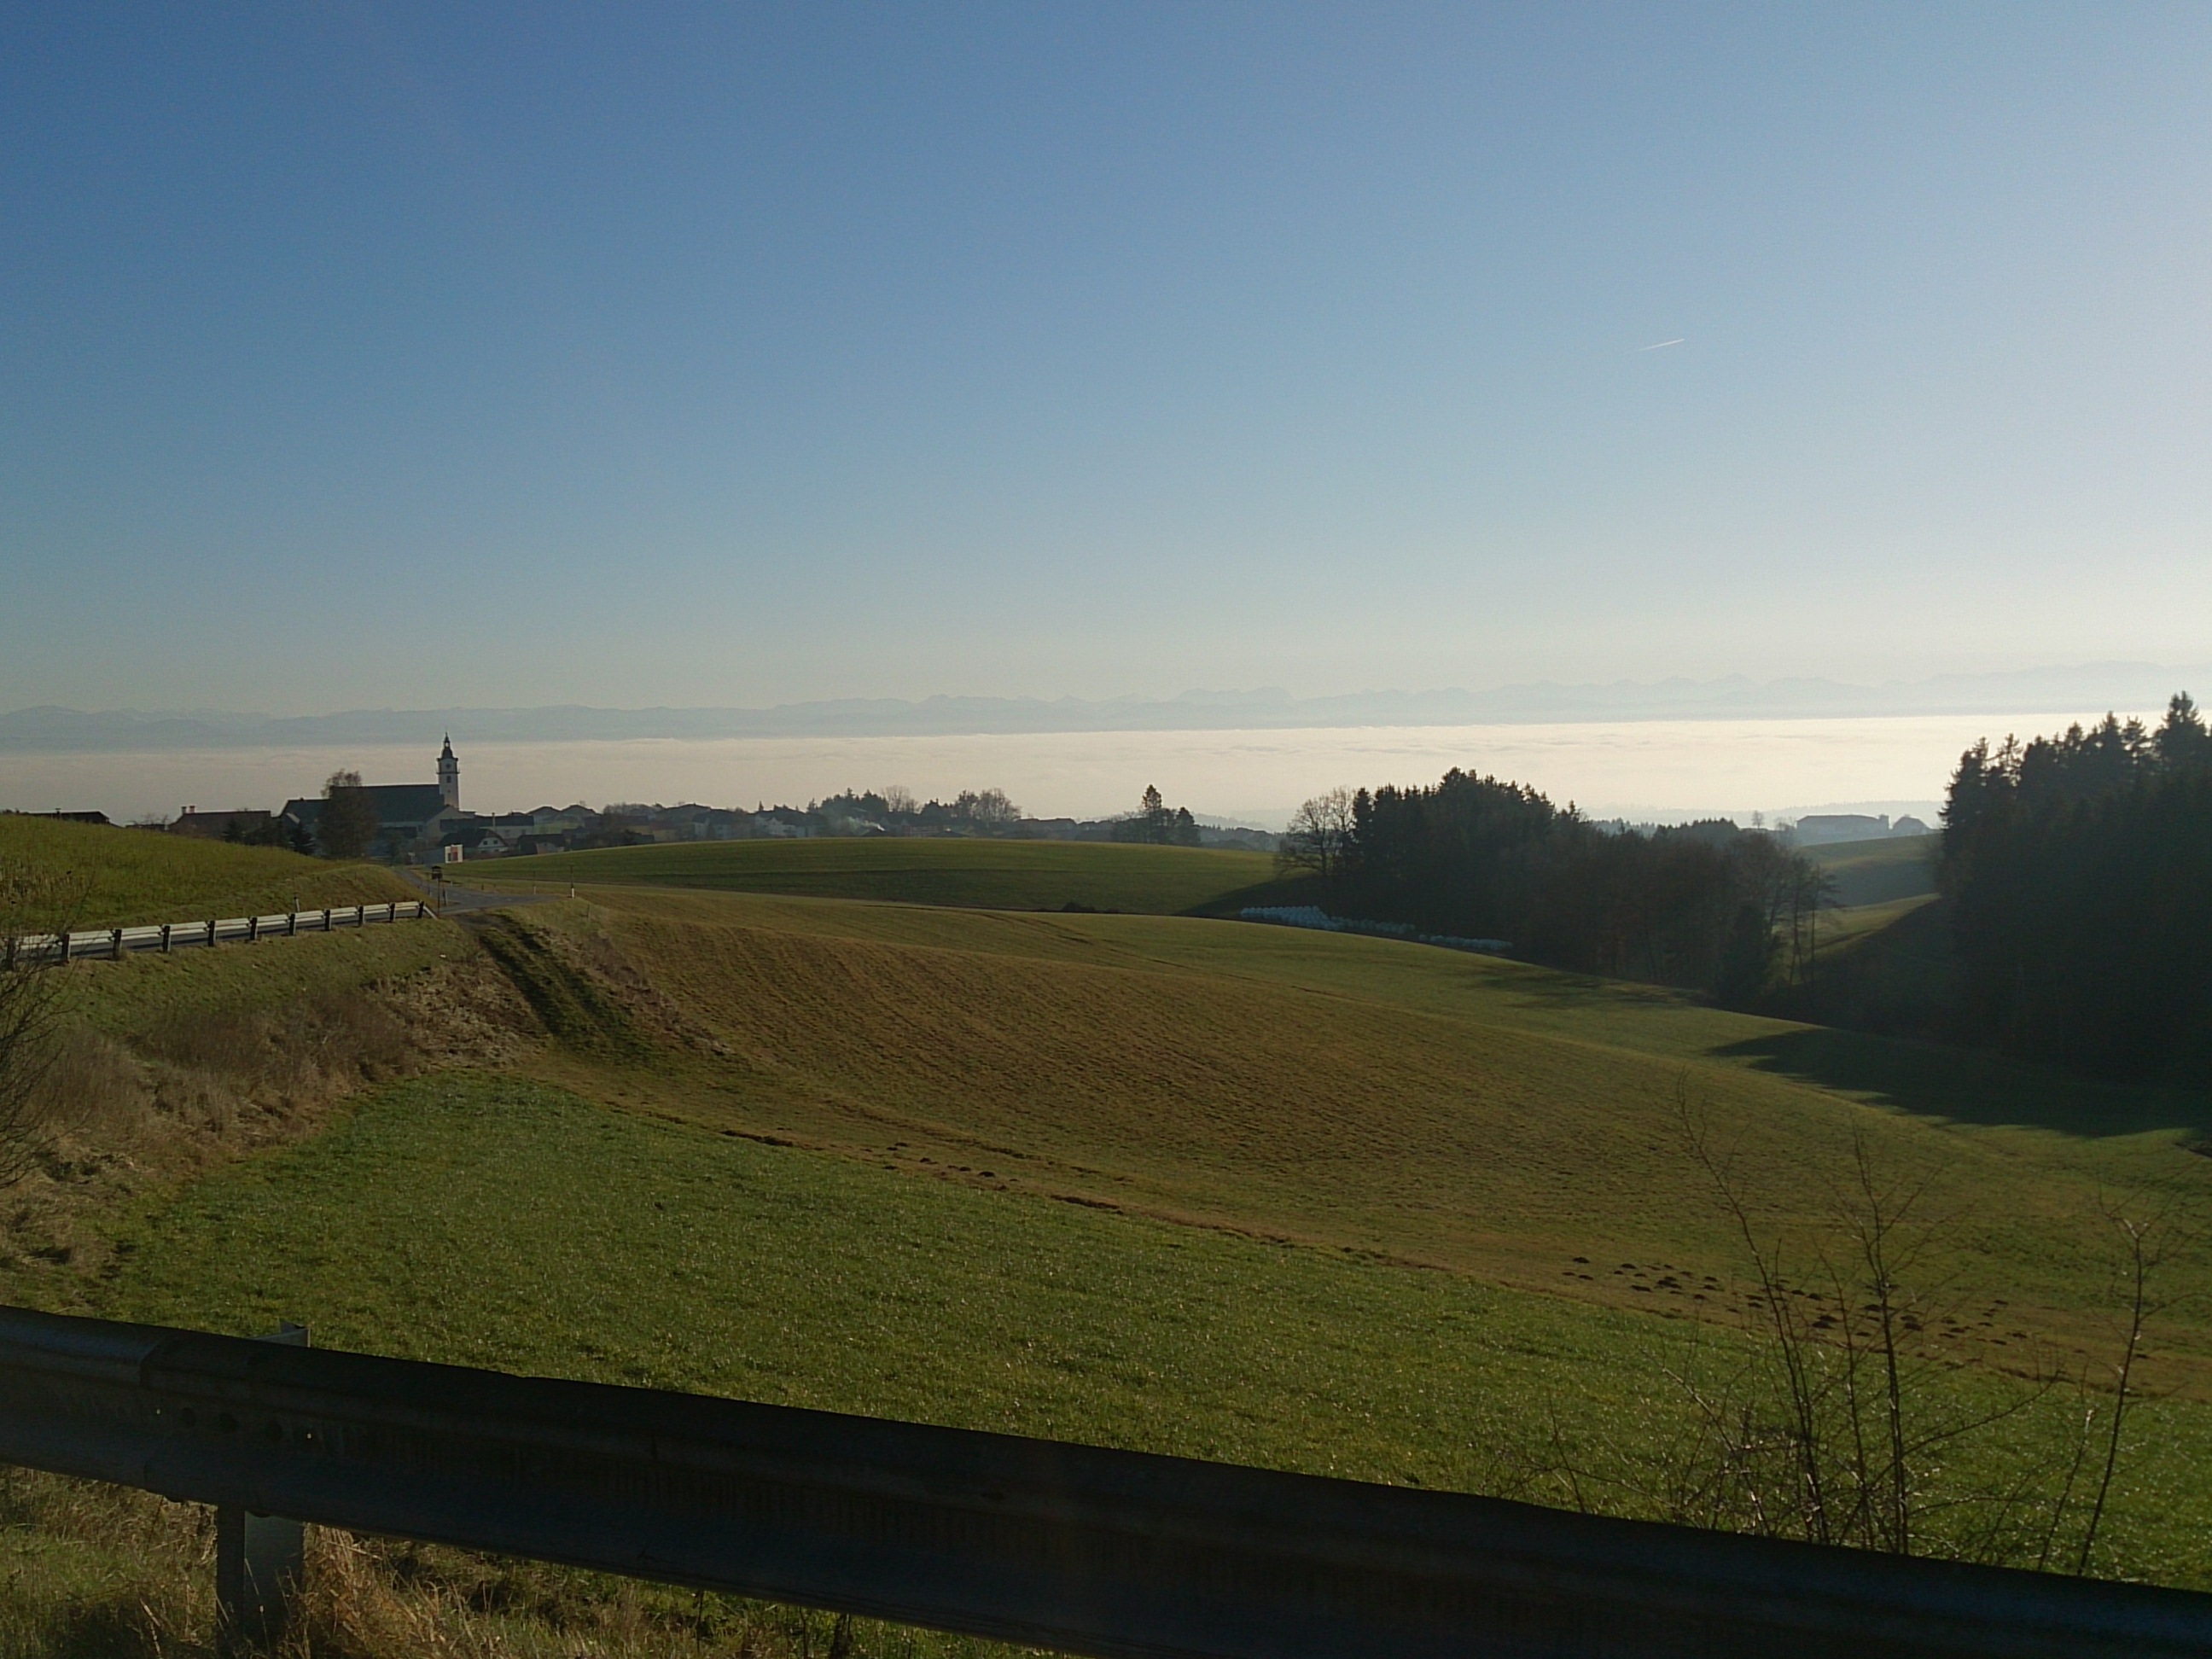
landscape, tree, nature, grass, horizon, mountain, cloud, sky, fog, road, field, prairie, morning, hill, view, highway, dawn, dusk, autumn, reservoir, plain, road trip, infrastructure, rural area, sea of fog, alpine foothills, atmospheric phenomenon, mountainous landforms, perg